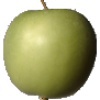
Label: Apple Granny Smith 1